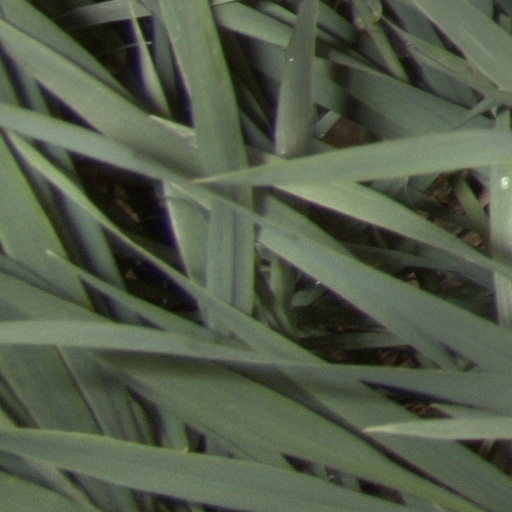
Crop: wheat